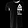
Label: T - shirt / top